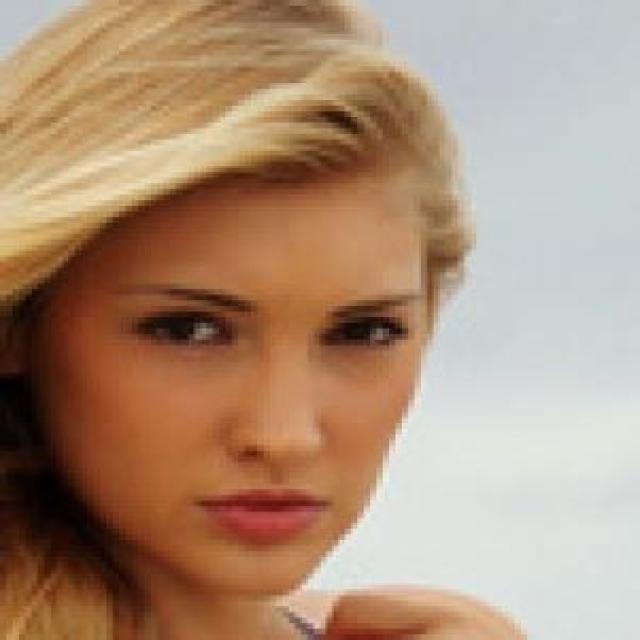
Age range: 13-20